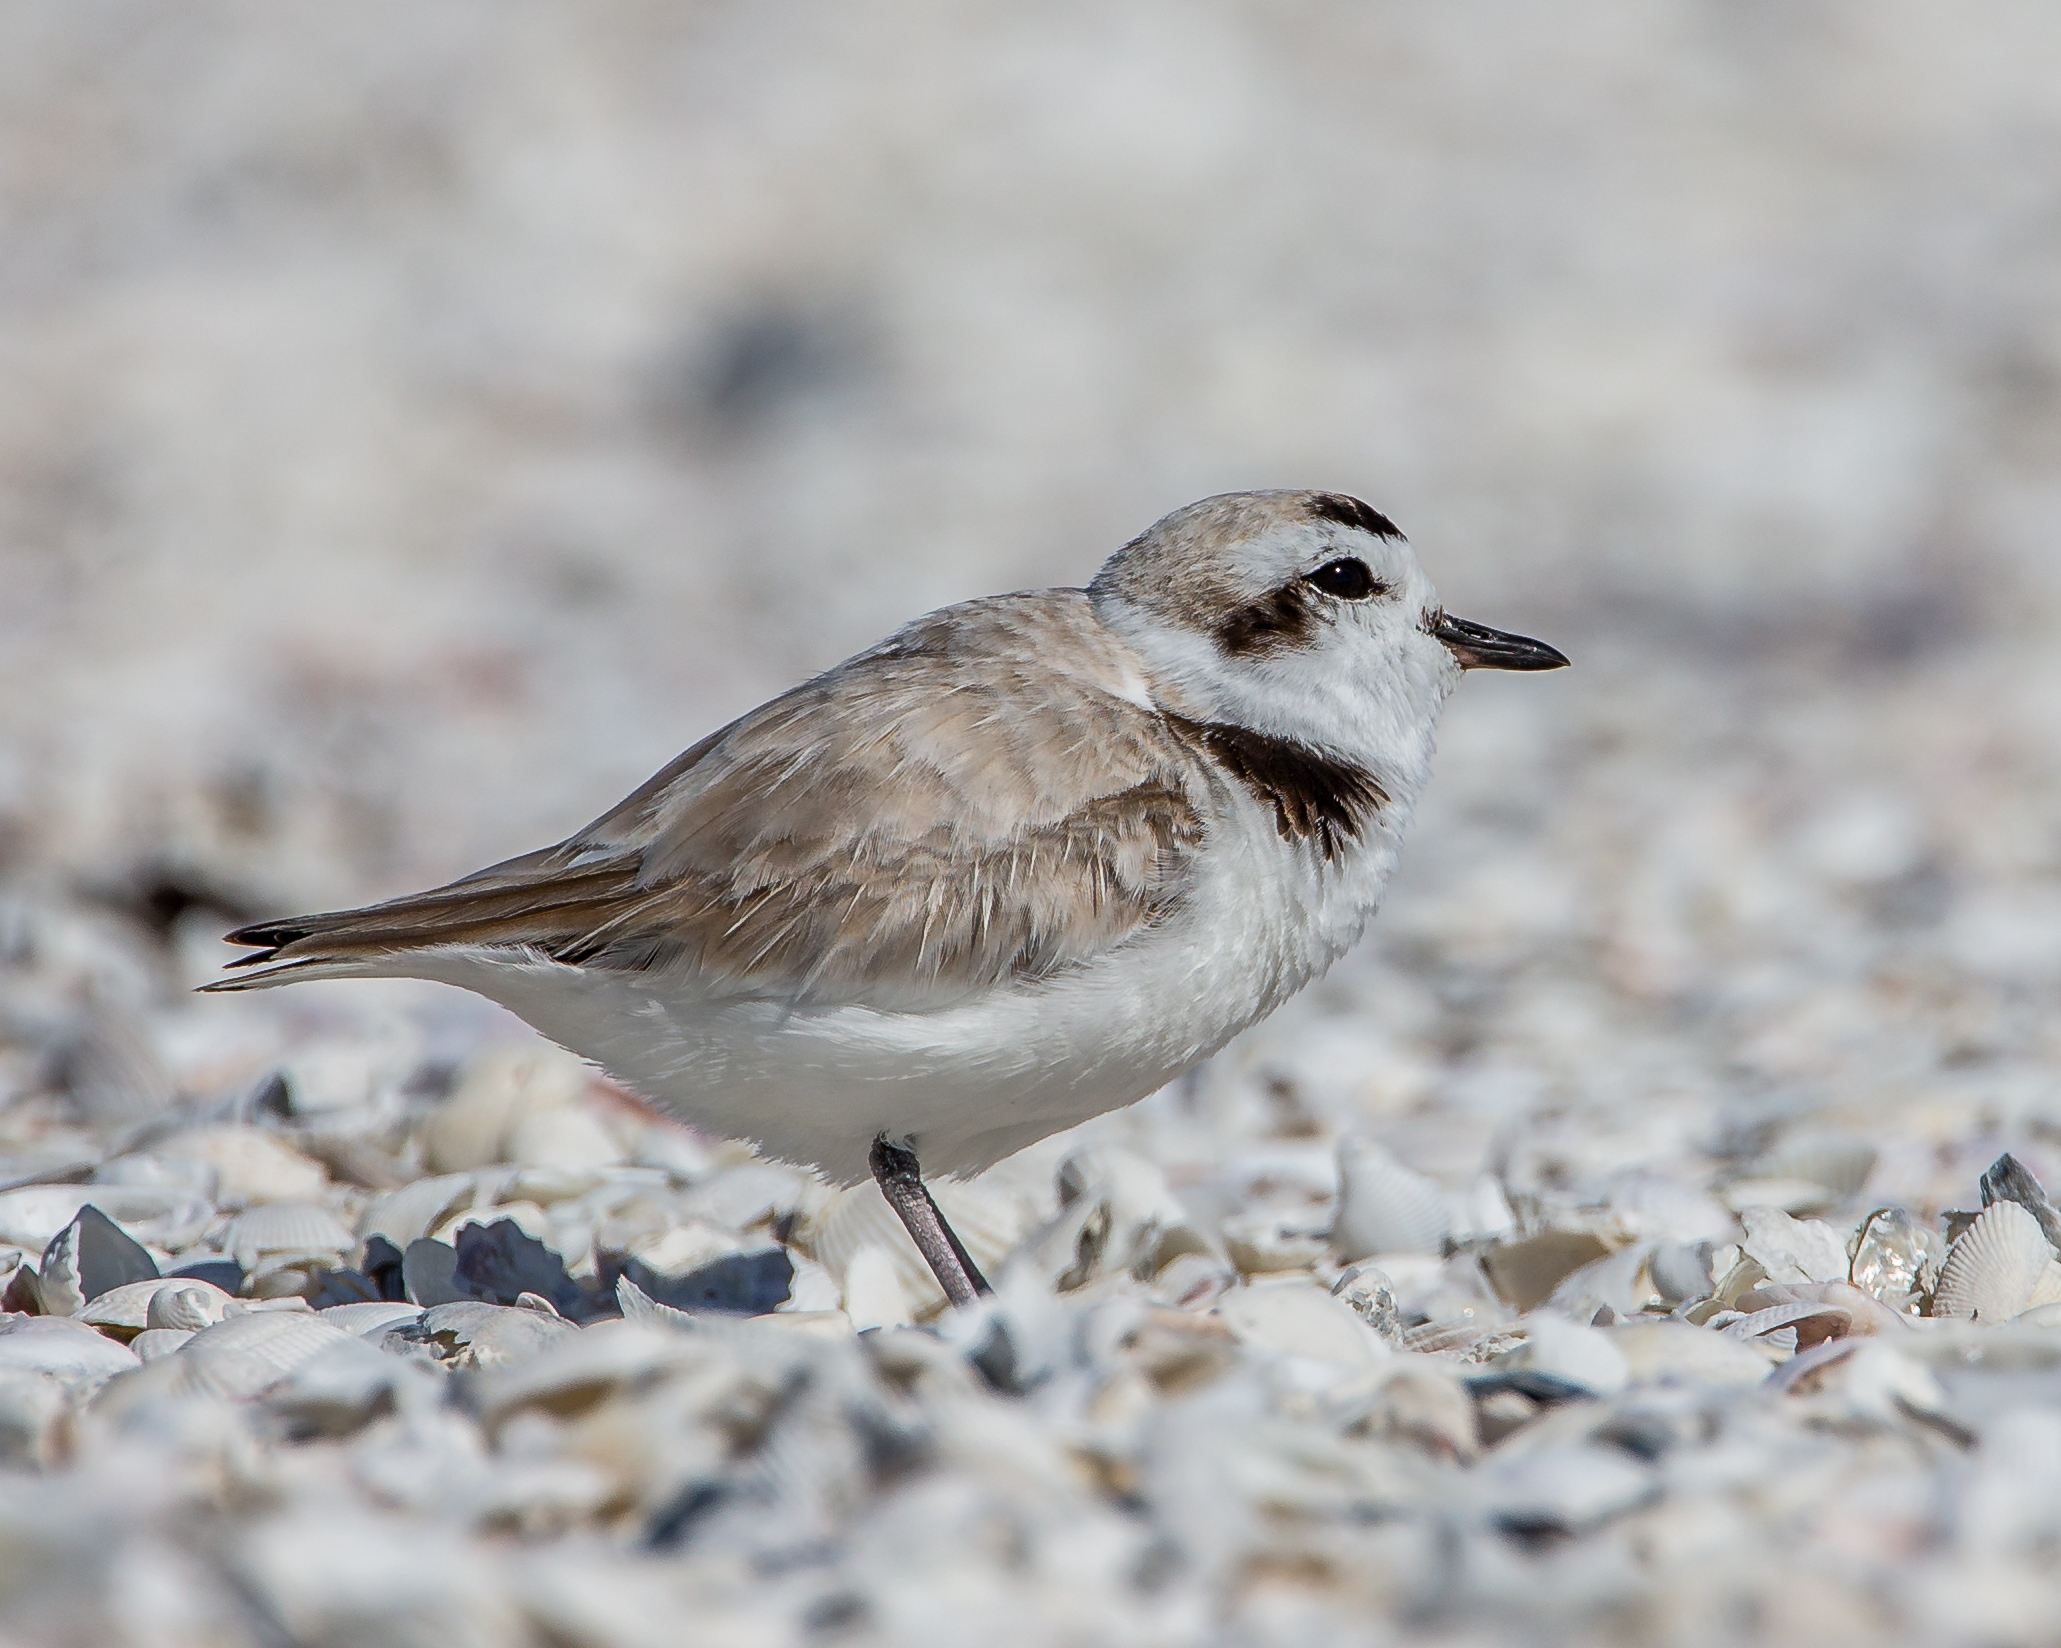
nature, winter, bird, male, wildlife, beak, fauna, close up, vertebrate, sparrow, florida, snipe, shorebird, sandpiper, andymorffew, morffew, naturethroughthelens, marcoisland, tigertailbeach, snowyplover, lark, house sparrow, charadriiformes, perching bird, emberizidae, animal migration, cinclidae, calidrid, red backed sandpiper